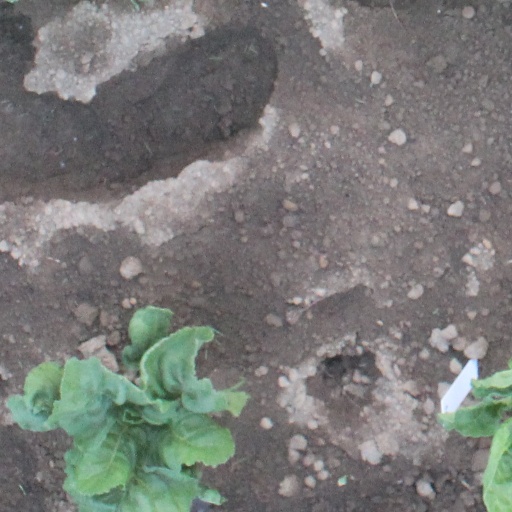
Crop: sugar beet